Alexander Sarcophagus

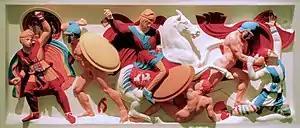
Colour reconstruction of one of the short sides of the Sarcophagus

The Alexander Sarcophagus is a late 4th century BC Hellenistic stone sarcophagus from the Royal necropolis of Ayaa near Sidon, Lebanon. It is adorned with high relief carvings of Alexander the Great and scrolling historical and mythological narratives. The work is considered to be remarkably well preserved, both structurally and in its surviving traces of polychromy, a practice of painting statues and architecture in bright colours that was common in the ancient world. It is currently in the holdings of the Istanbul Archaeology Museum.